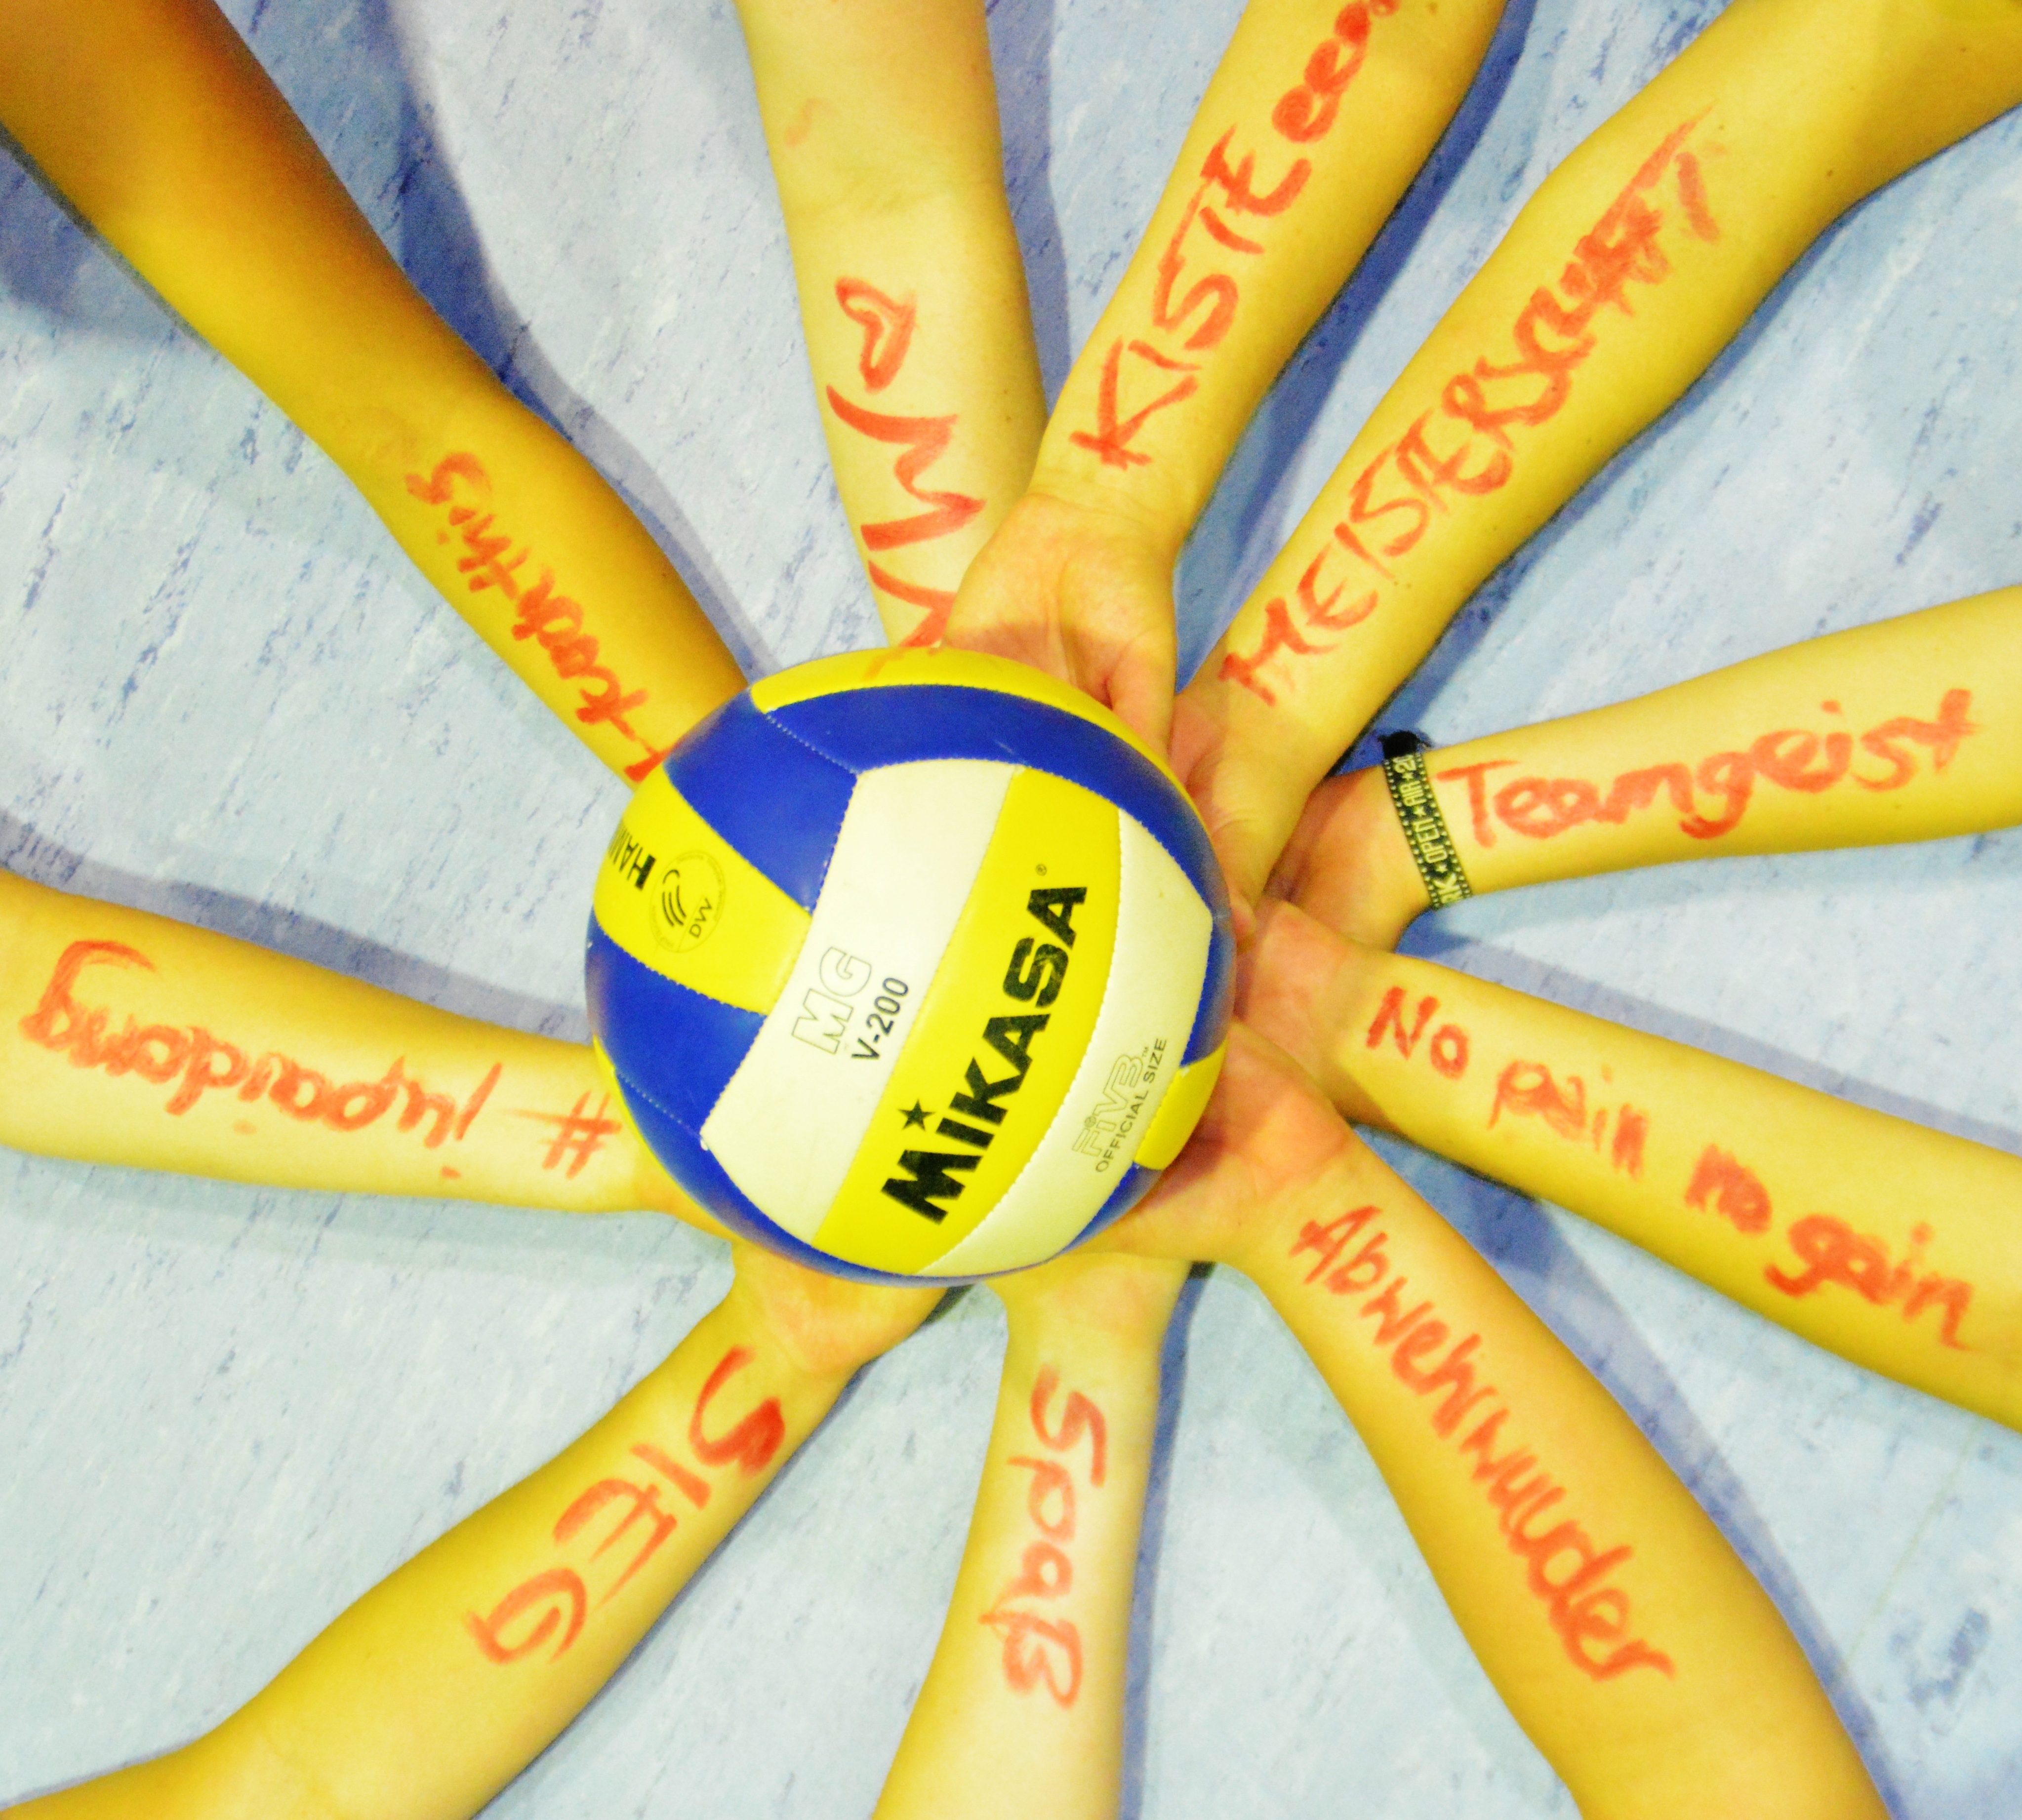
sport, play, train, young, food, hall, training, yellow, together, movement, dessert, fitness, player, competition, sporty, team, ball, championship, strong, network, fairness, athlete, active, volleyball, flavor, cohesion, ball sports, team sport, volley, sports hall, team sports, a team